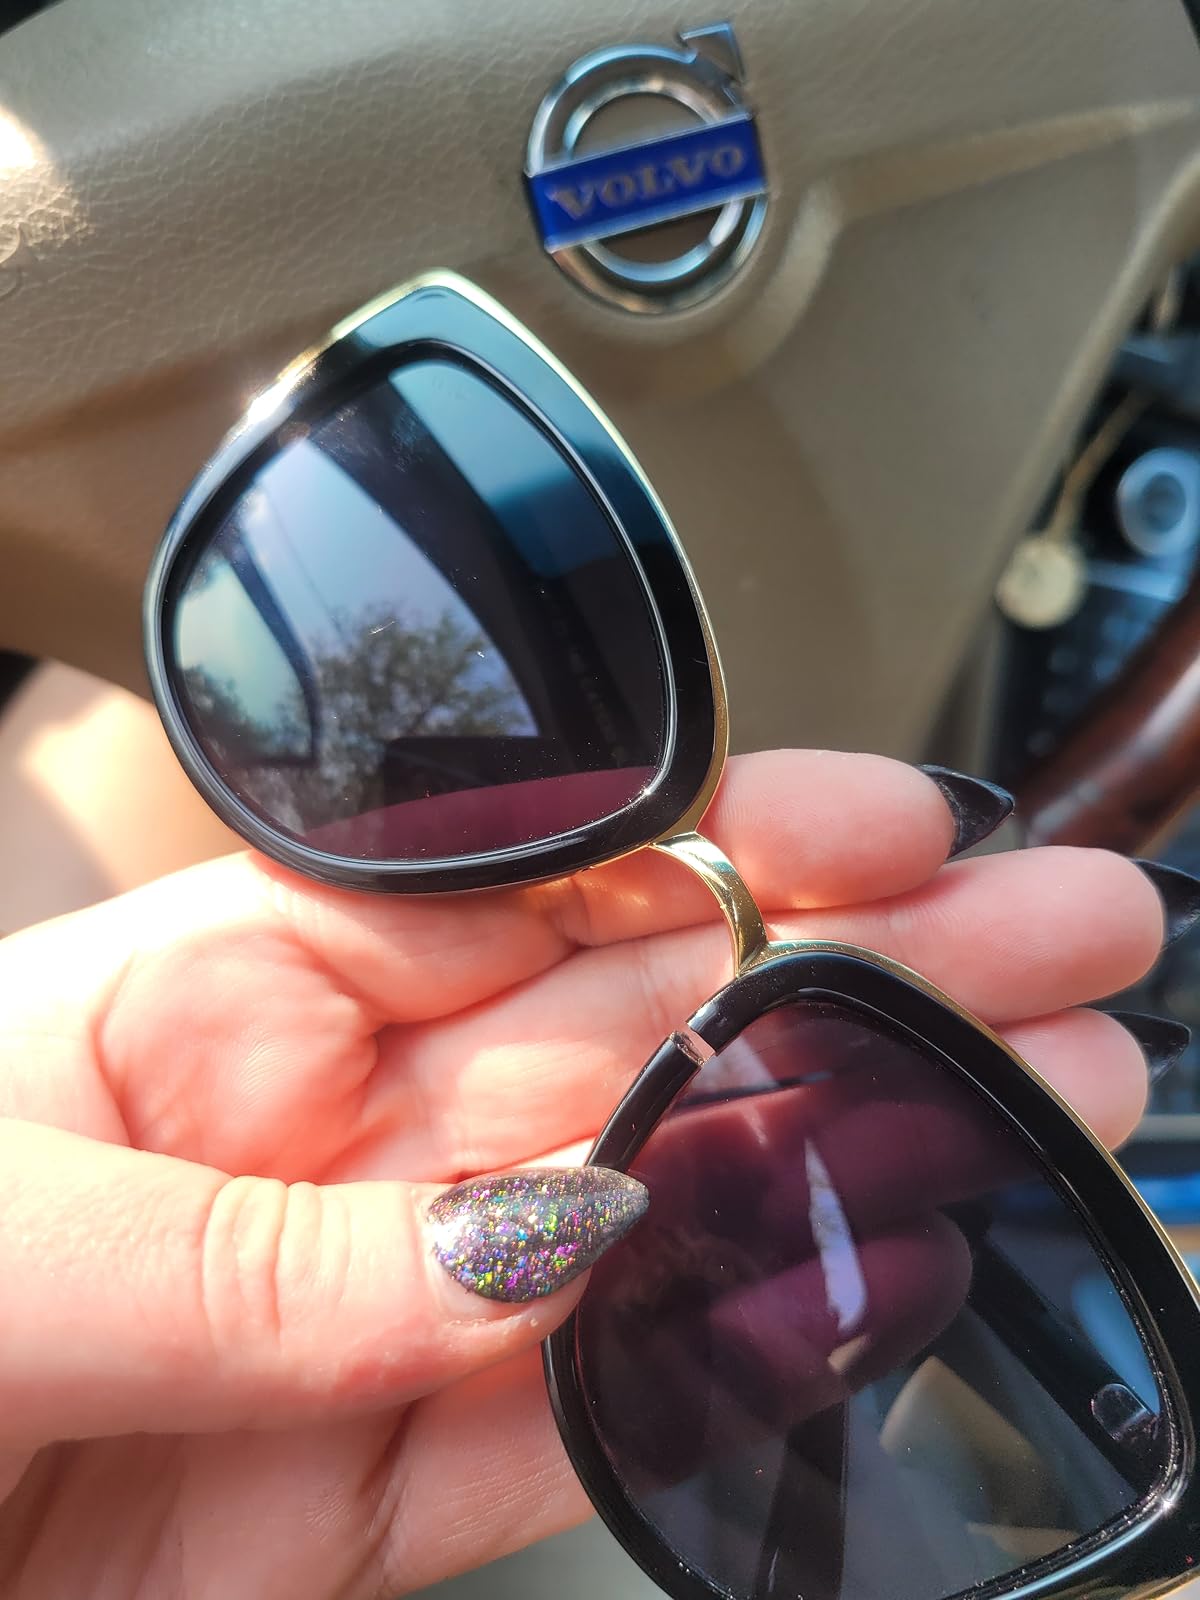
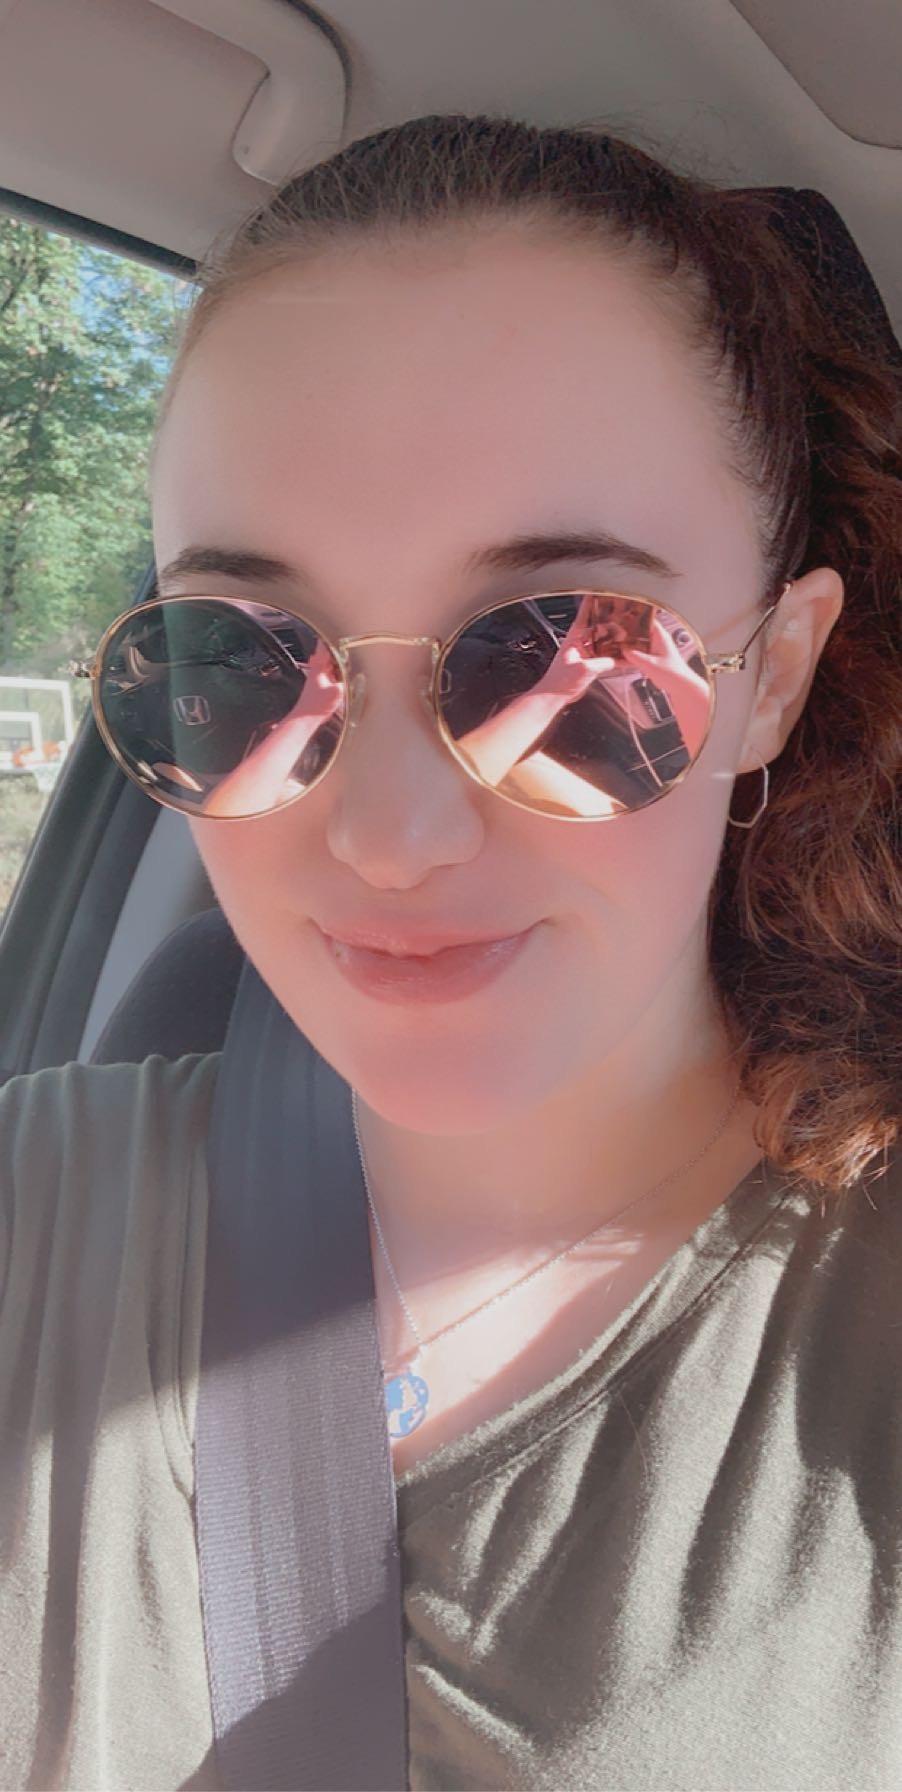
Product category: accessories_sunglasses
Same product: no